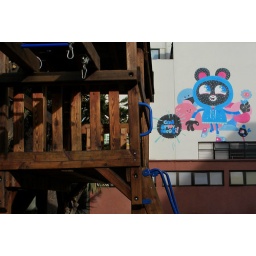
orfin house for girls in mexico city.